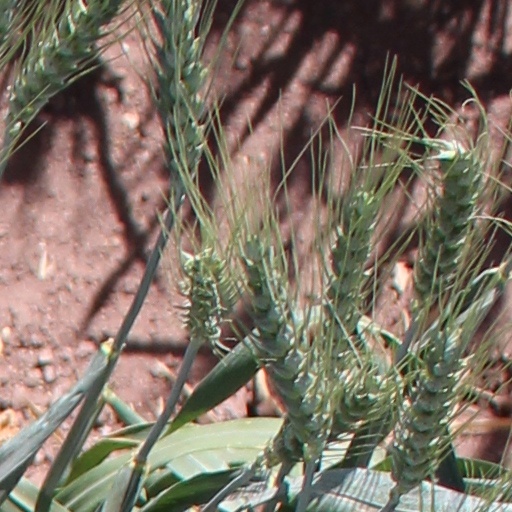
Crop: wheat